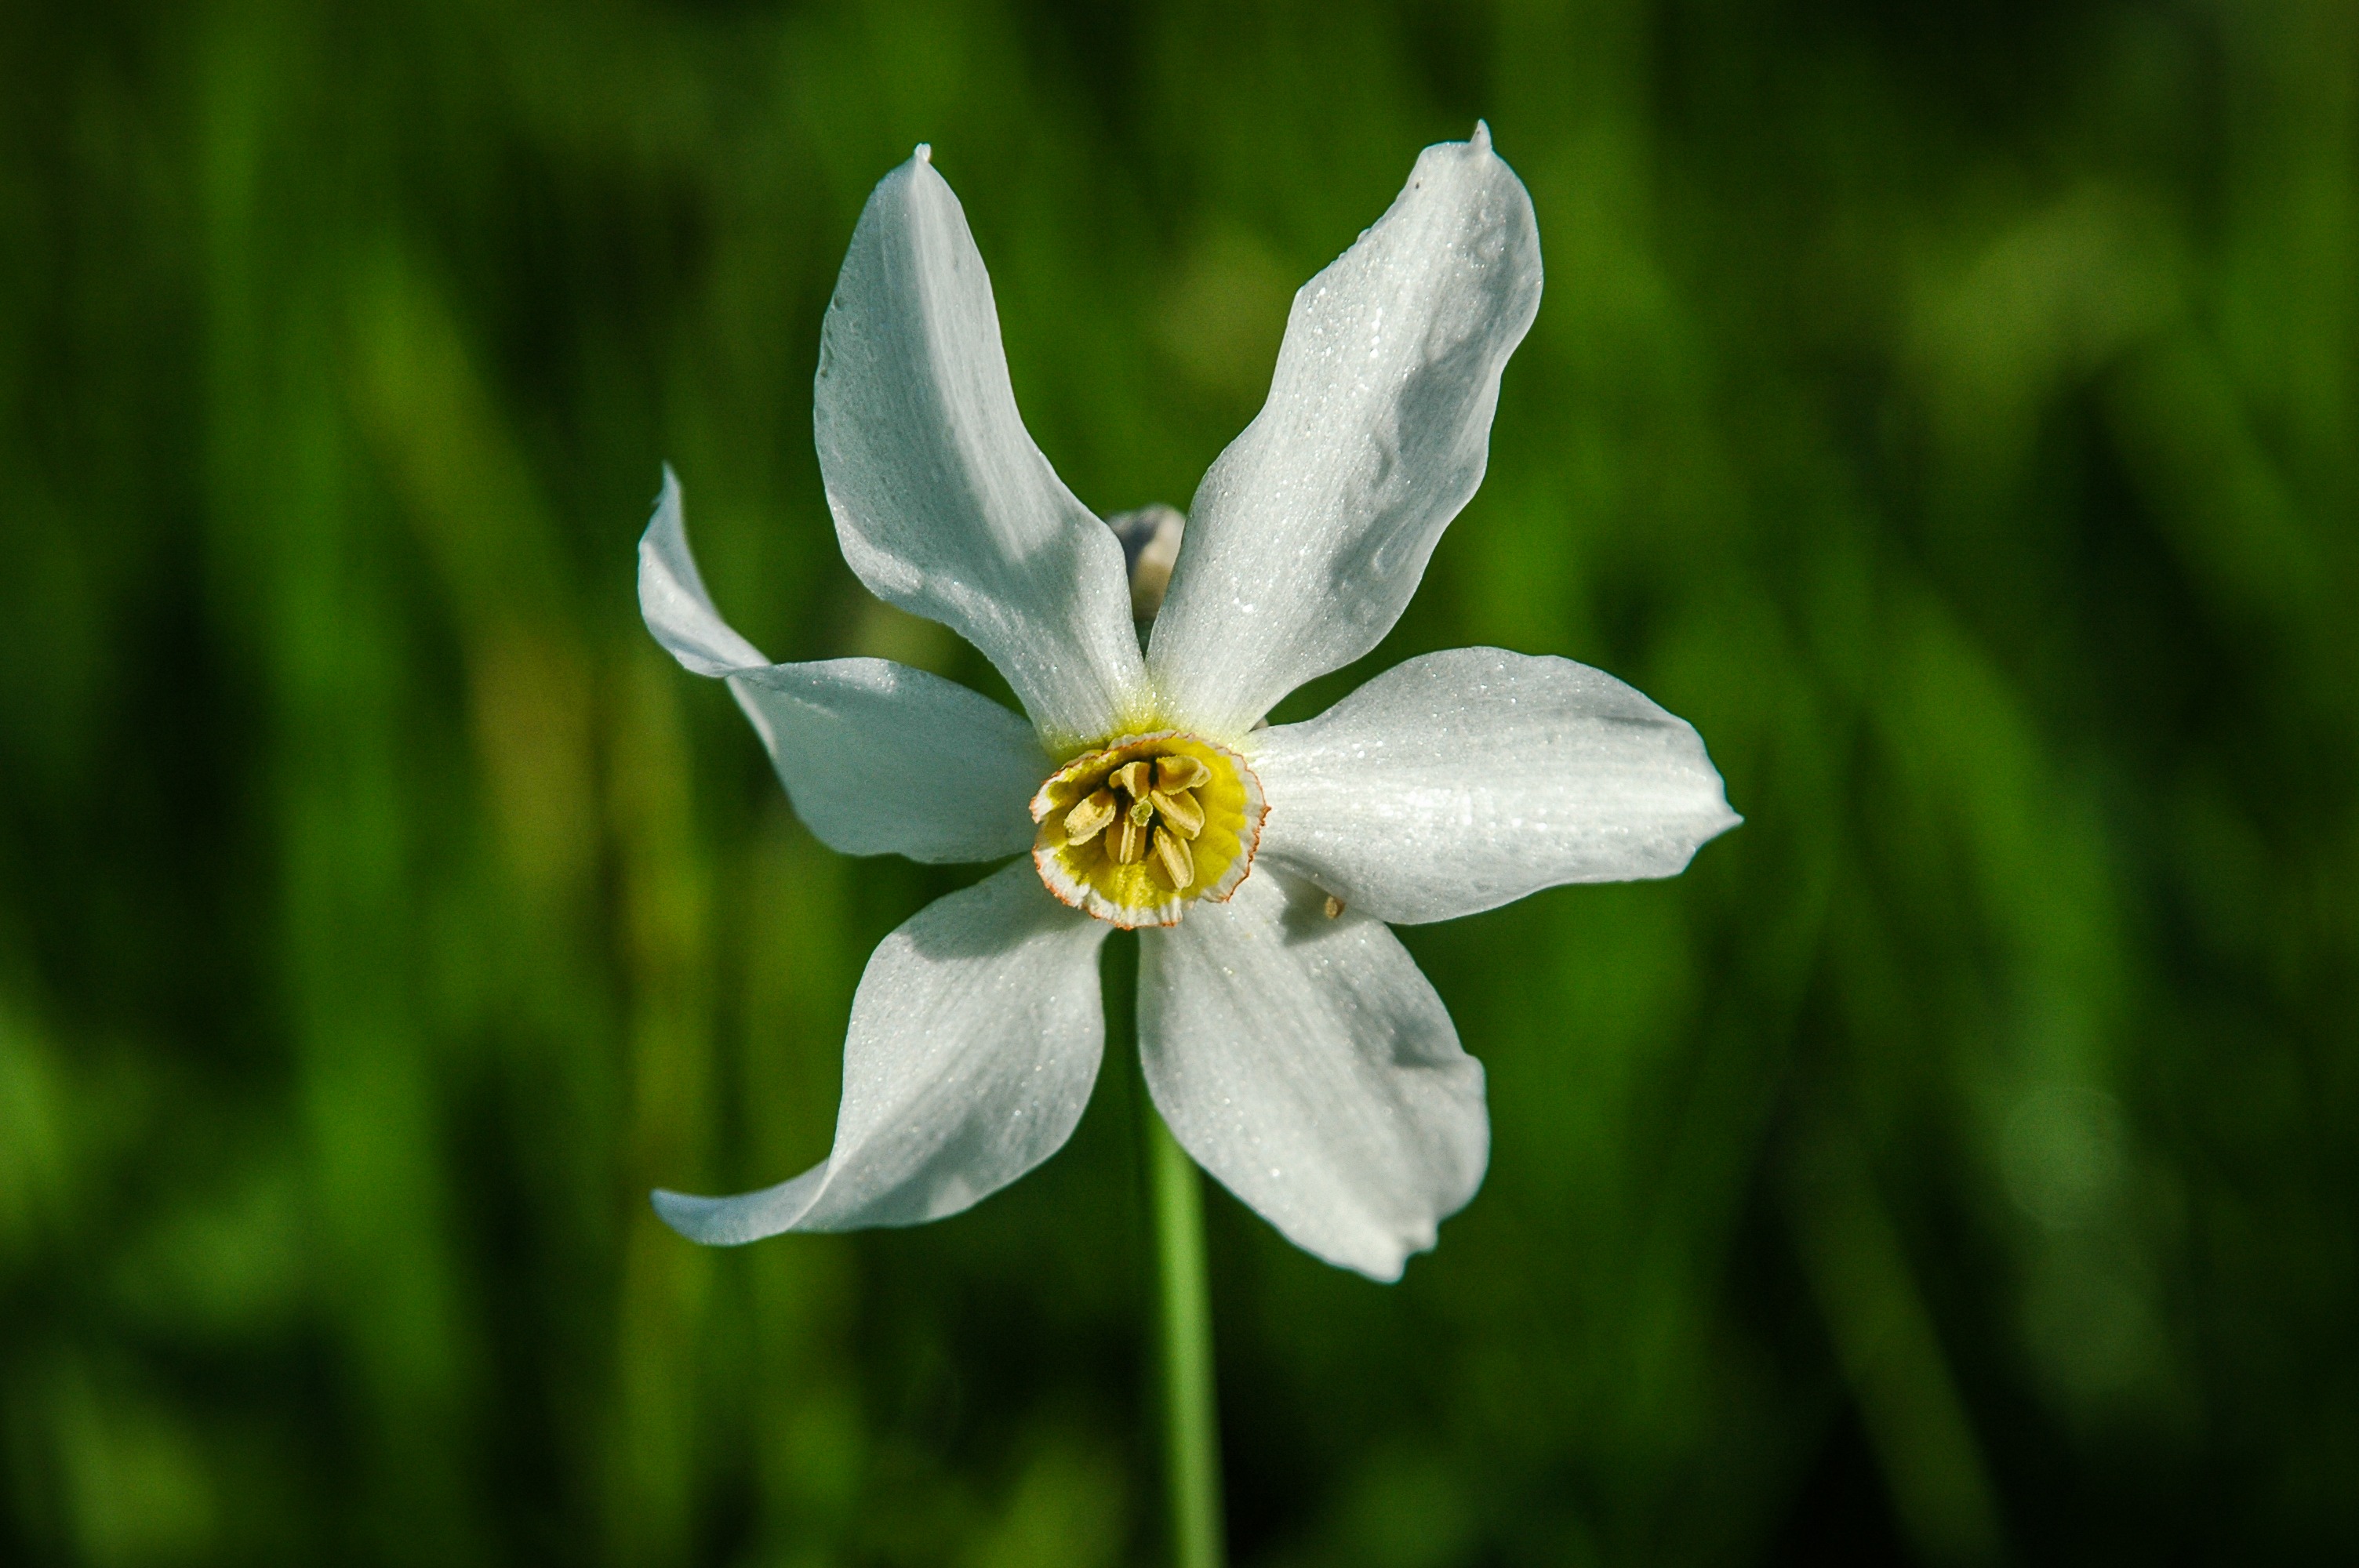
nature, blossom, plant, white, flower, petal, bloom, botany, flora, wildflower, flowers, close up, narcissus, macro photography, flowering plant, plant stem, land plant